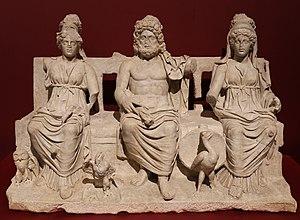
Philadelphion était le nom donné à Constantinople à une place publique située sur la Mesē, là où celle-ci se séparait en deux tronçons, l’un allant vers le nord, l’autre vers le sud. Cette place était considérée comme le centre géographique de la Constantinople byzantine. Entre autres statues célèbres, on y retrouvait celle des quatre tétrarques, aujourd’hui à Saint-Marc de Venise.
Le site archéologique de Sbeïtla, vestige de l'antique Sufetula, est un site archéologique du centre-ouest de la Tunisie, situé à Sbeïtla dans le gouvernorat de Kasserine. Il compte dix des monuments classés du gouvernorat de Kasserine.
Jupiter, en latin Juppiter ou Iuppiter, est le dieu romain qui gouverne la terre et le ciel, ainsi que tous les êtres vivants s'y trouvant. Il est aussi le maître des autres dieux et est originellement un dieu du ciel, caractéristique que l'on retrouve dans son association aux présages célestes liés aux pratiques divinatoires des prêtres de Rome. Dieu souverain, il a pour attributs l'aigle et le Foudre.